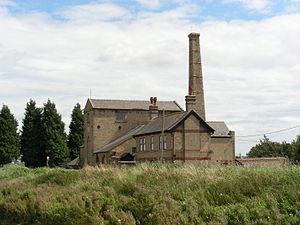
Cette liste des musées du Cambridgeshire, Angleterre contient des musées qui sont définis dans ce contexte comme des institutions qui recueillent et soignent des objets d'intérêt culturel, artistique, scientifique ou historique. leurs collections ou expositions connexes disponibles pour la consultation publique. Sont également inclus les galeries d'art à but non lucratif et les galeries d'art universitaires. Les musées virtuels ne sont pas inclus.